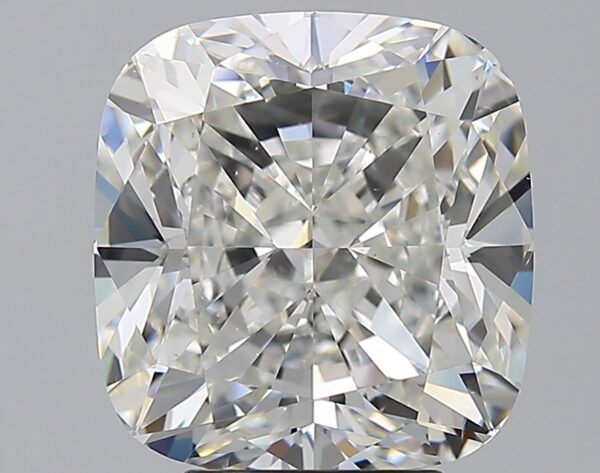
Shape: cushion
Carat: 6.01
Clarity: SI1
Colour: H
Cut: EX
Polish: EX
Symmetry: EX
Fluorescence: N
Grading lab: GIA
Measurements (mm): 10.36 x 9.77 x 6.75